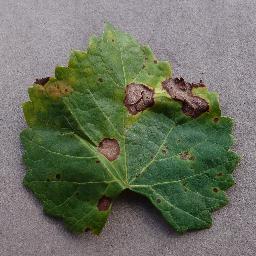
Label: Grape___Black_rot